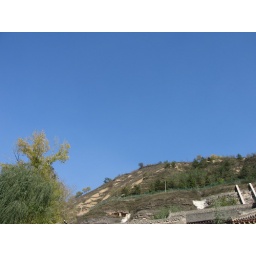
Liang Ning was in charge of the camera. She couldn't get over how blue the sky was.